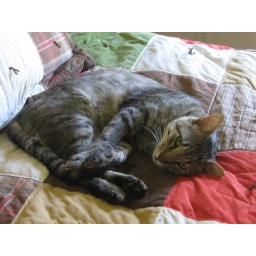
T. Gray loves the double bed in the guest bedroom